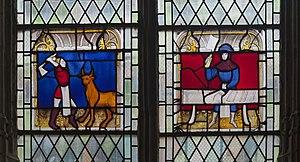
Du vitrail de la corporation des bouchers ne subsistent que deux panneaux, l' abattage du bétail et la découpe à l'étalage
L’ordonnance de juin 1467, dite « ordonnance des Bannières » est un texte législatif édicté par le roi de France Louis XI. En 1467, Louis XI, engagé dans sa lutte avec les princes et Charles le Téméraire, décide de confier aux Parisiens la protection de la ville. Il ordonne à tous les gens de métiers et marchands de se mettre en état de porter des armes, et crée à cette fin 61 compagnies. Chaque compagnie regroupe un ou plusieurs corps de métiers, et s’identifie par une bannière. On peut ainsi connaître, pour le Paris du XVᵉ siècle, ce qu’étaient les métiers exercés dans la ville.